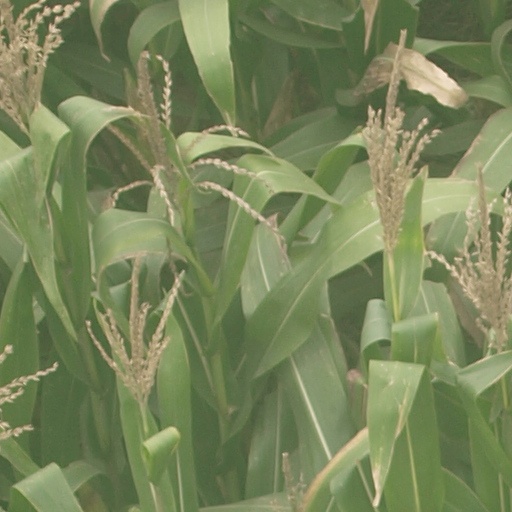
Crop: maize; corn